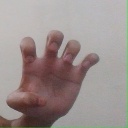
अक्षर: झ